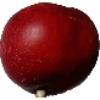
Label: Nectarine 1